X Marks the Spot (1942 film)

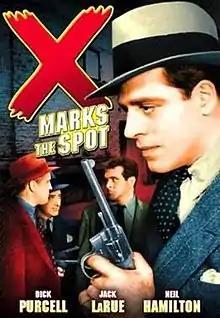
Film poster

X Marks the Spot is a 1942 American film noir crime film directed by George Sherman and Damian O'Flynn, Helen Parrish, and Dick Purcell. It is a remake of the 1931 film of the same name.